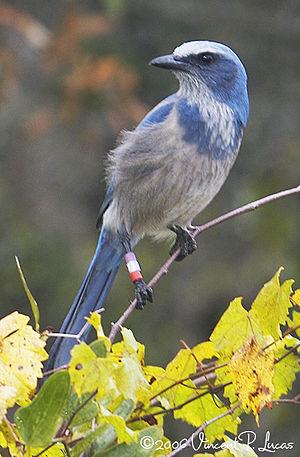
Le Geai à gorge blanche est une espèce de passereaux de la famille des Corvidae.